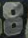
Number: 8